Paul L. Vinson House

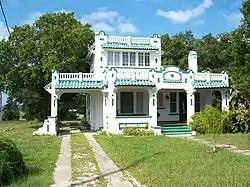

The Paul L. Vinson House is a historic house located in Sebring, Florida. It is locally significant as a rare, highly distinctive example of Mission Revival style architecture.